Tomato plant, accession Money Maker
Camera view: tilt-top (135 deg); turntable rotation: 240 degrees
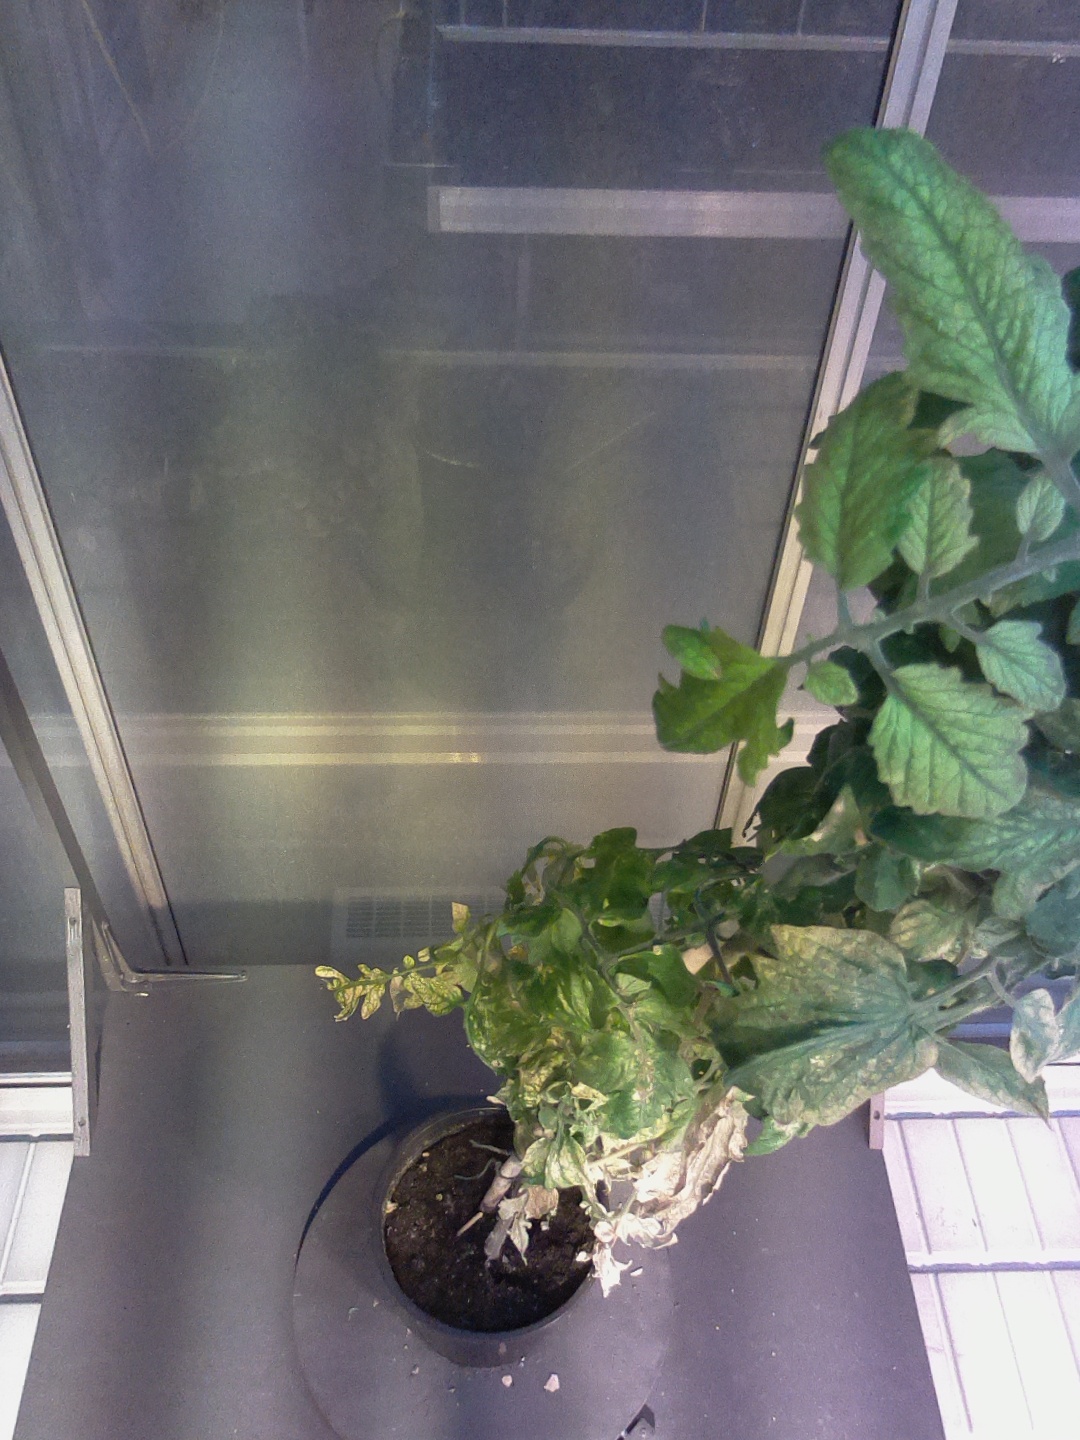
BBCH growth stage 79: 90% -100% of final fruit size